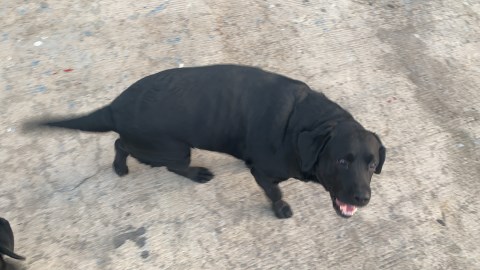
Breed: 3580-n000122-Labrador_retriever